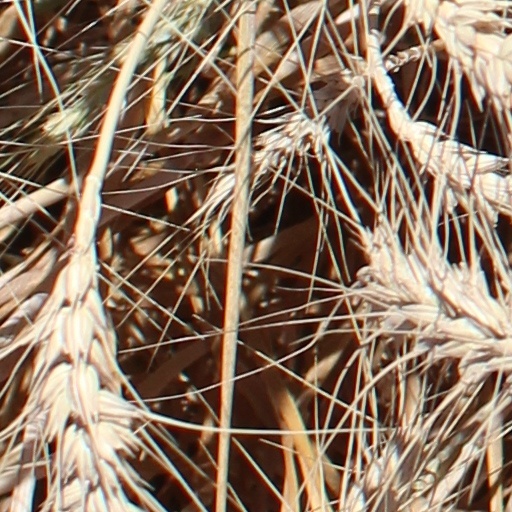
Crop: wheat